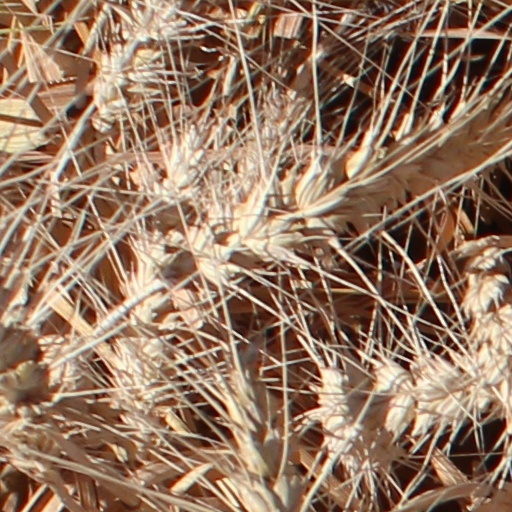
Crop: wheat